Aegean Airlines

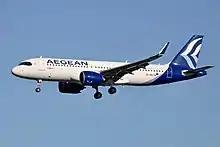
An Aegean Airlines Airbus A320

Aegean Airlines S.A. (legal name , "Aeroporía Aigaíou" ) is the flag carrier of Greece and the largest Greek airline by total number of passengers carried, by number of destinations served, and by fleet size. A Star Alliance member since June 2010, it operates scheduled and charter services from Athens and Thessaloniki to other major Greek, European and Middle Eastern destinations. Its main hubs are Athens International Airport in Athens, Macedonia International Airport in Thessaloniki and Larnaca International Airport in Cyprus. It also uses other Greek airports as bases, some of which are seasonal. It has its head office in Kifisia, a suburb of Athens.